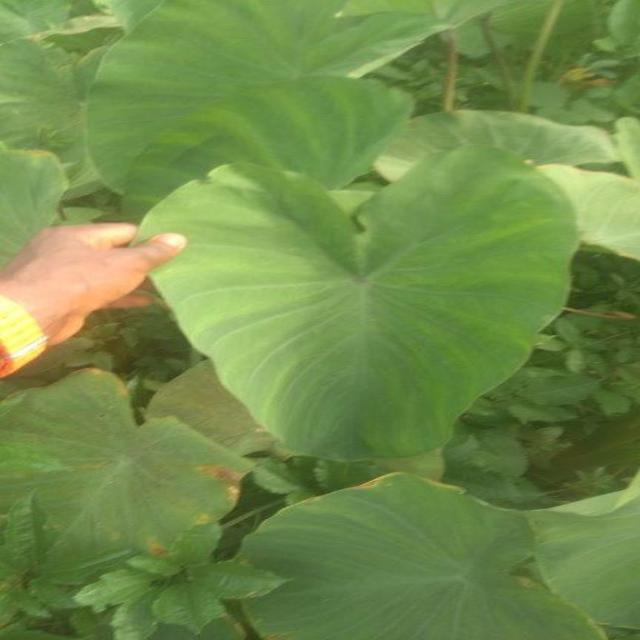
Label: Healthy